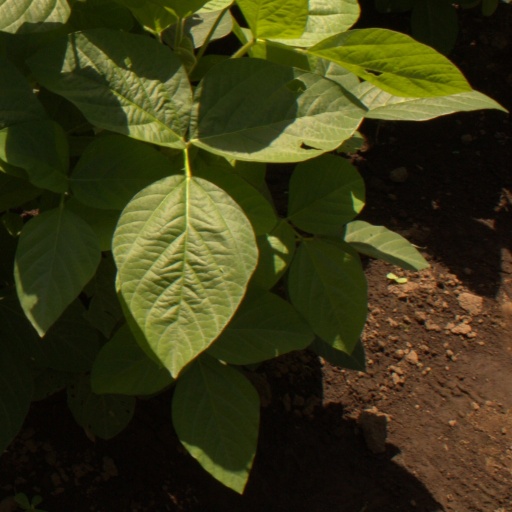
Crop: soybean